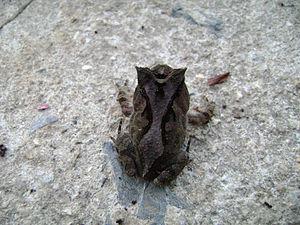
Proceratophrys boiei est une espèce d'amphibiens de la famille des Odontophrynidae. Elle est endémique à l'est et au sud-est du Brésil. Cette grenouille commune se trouve dans la forêt primaire et secondaire, à la lisière de la forêt, et dans les zones dégradées près de la forêt. Cette espèce est présente dans le commerce illégal d'animaux de compagnie. Son habitat est sujet à des pertes causées par l'agriculture, les plantations de bois, le pâturage du bétail, les coupes à blanc, les établissements humains et le tourisme. Le nom spécifique de boiei a été donné en l'honneur du zoologiste allemand Heinrich Boie ou de son frère Friedrich Boie.